Chengdu J-10

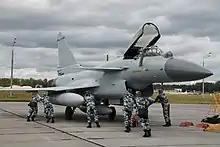
PLAAF ground crew preparing a J-10B for the Aviadarts-2021 international competition

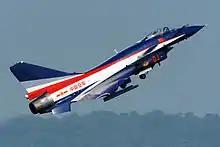
PLAAF J-10AY of the August 1st aerobatics team

In 1981, PLAAF Commander Zhang Tingfa submitted a proposal to Deng Xiaoping for the development of a third-generation fighter for ; it was accepted later that year by the Central Military Commission (CMC). It was the first Chinese aircraft program to incorporate modern development and acquisition processes. In one departure from the past, the supplier was now responsible directly to the customer; this allowed the PLAAF to communicate its requirements and ensure they were met; previously suppliers were responsible to their managing agency, which could produce products that failed to meet end user requirements. Another difference was the selection of a design through competition, rather than allocating a project to an institute and using whatever design that institute created.